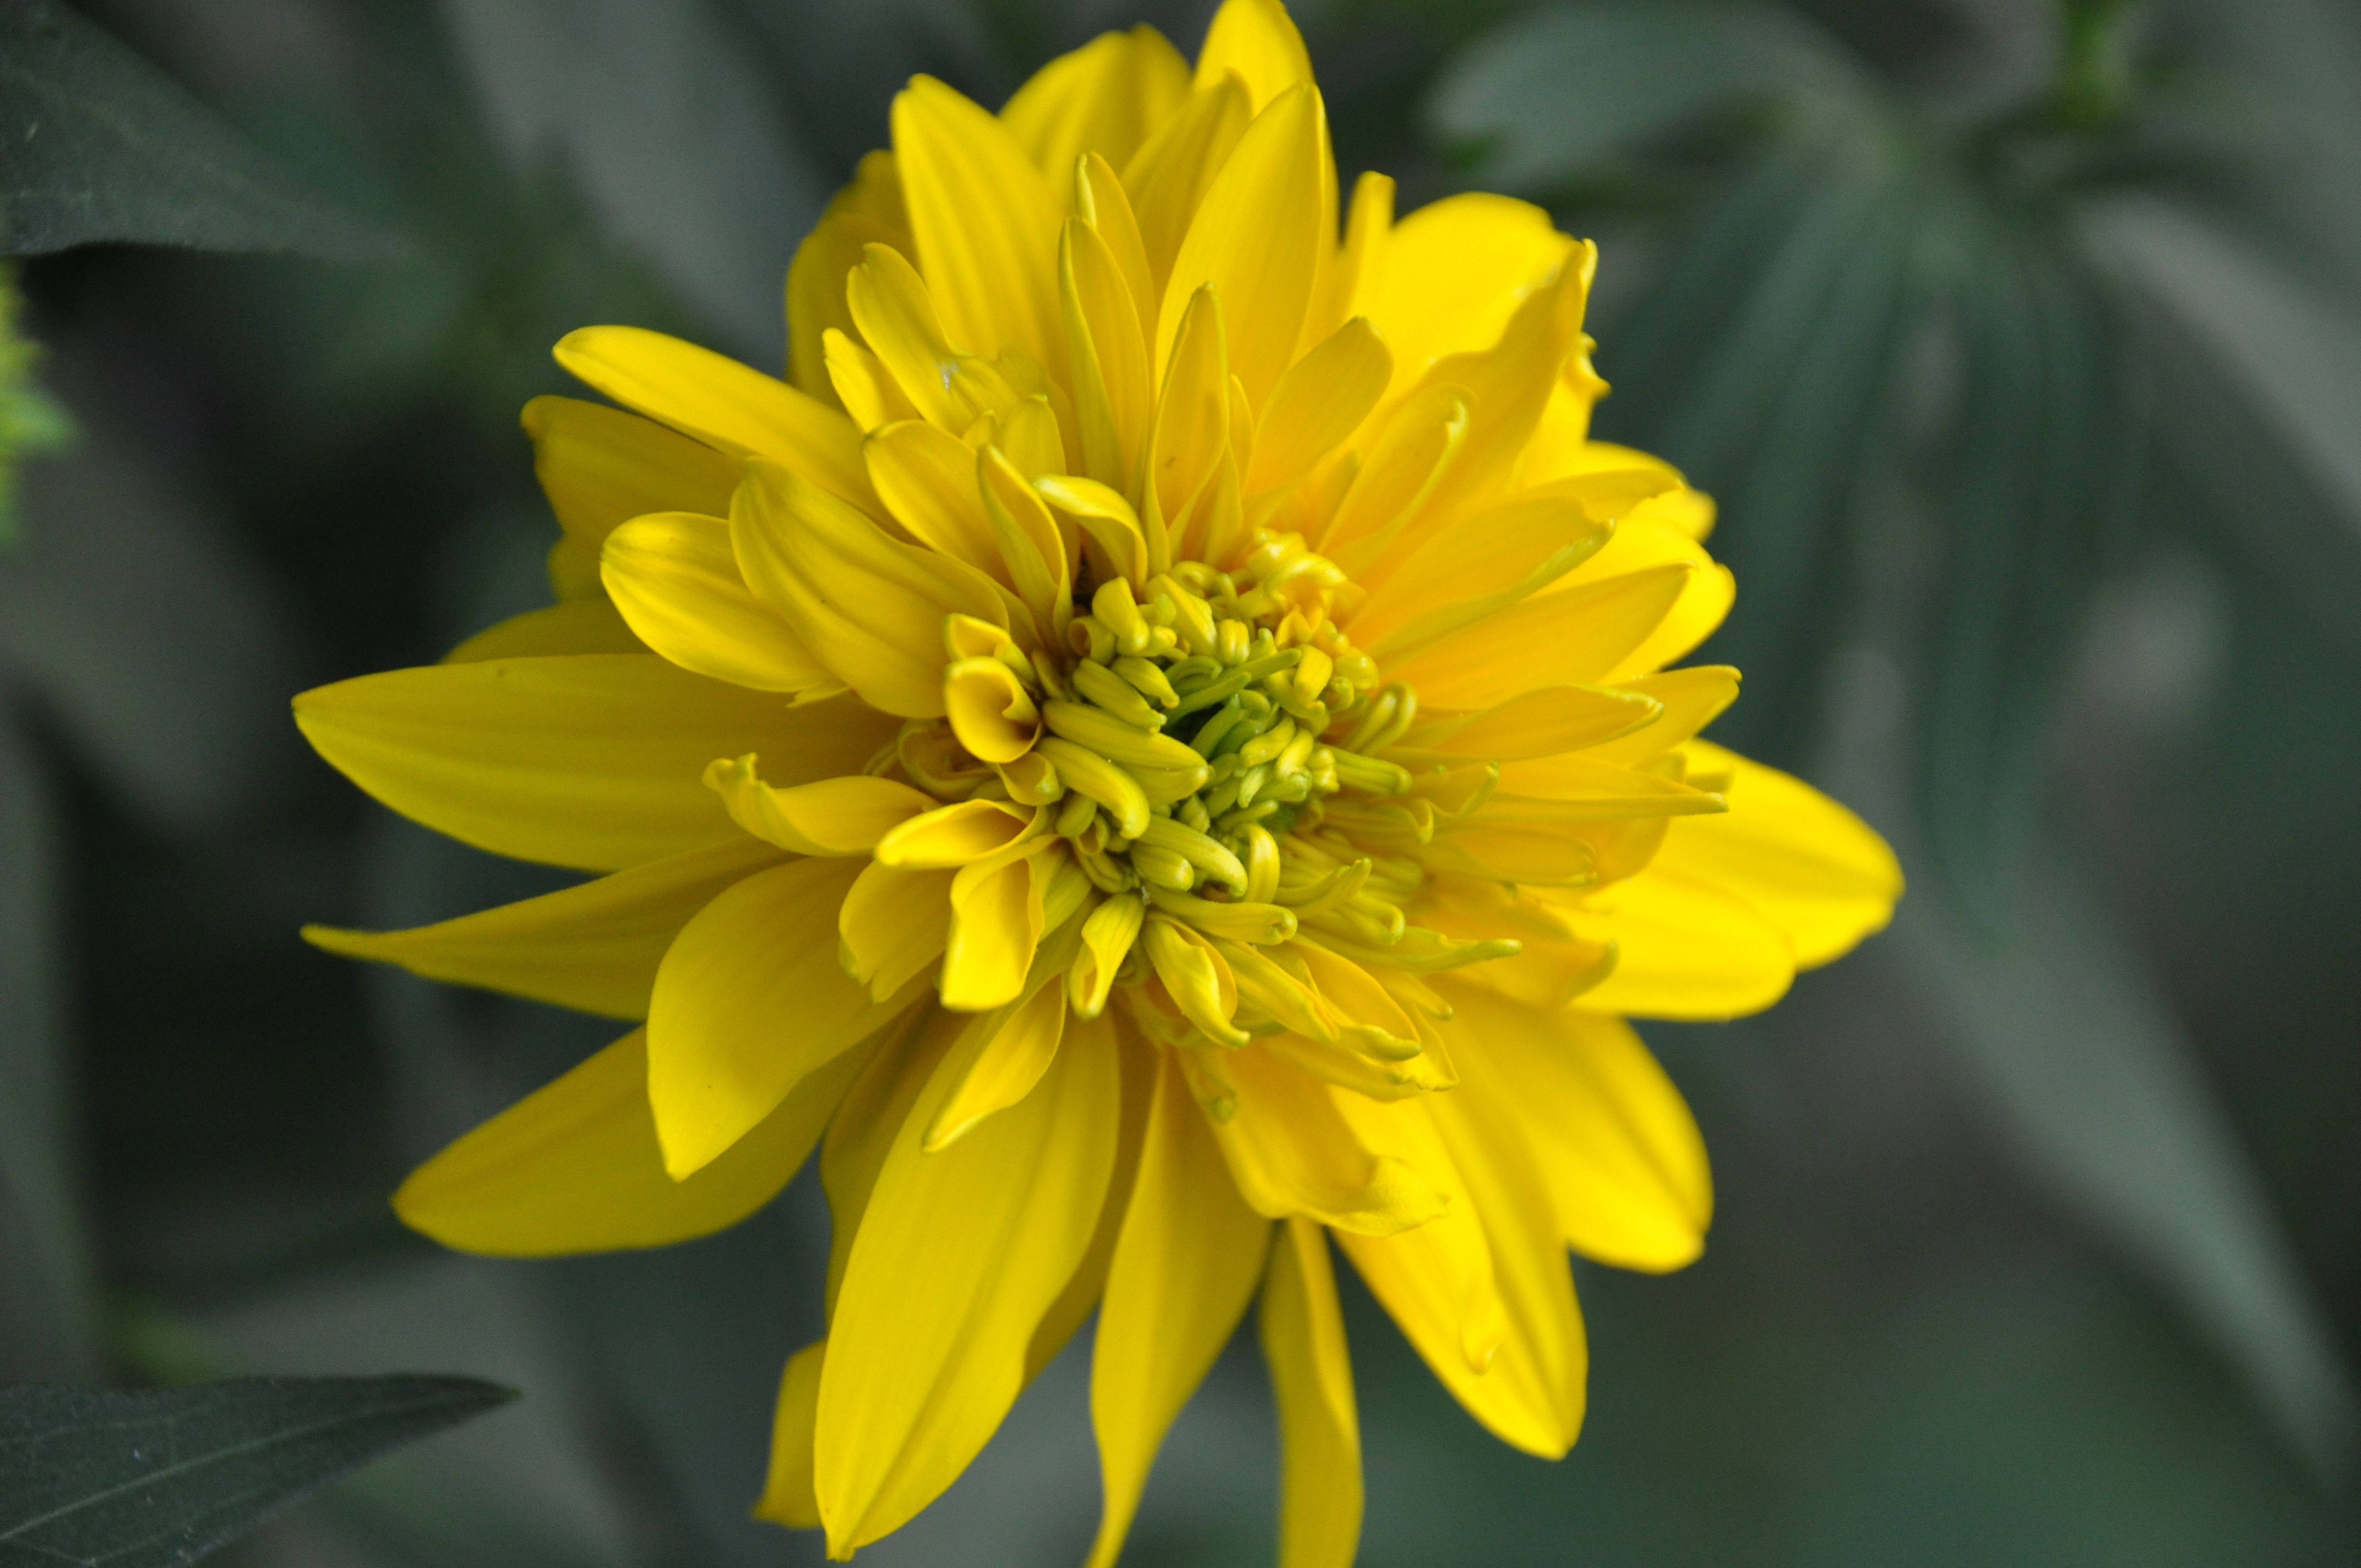
beach, landscape, tree, nature, forest, bird, light, cloud, plant, sky, white, hay, game, morning, flower, petal, animal, ship, pond, wild, green, reflection, tower, park, peace, blue, yellow, flora, baby, egg, wildflower, close up, birds, clouds, duck, turkey, goose, marine, photoshop, istanbul, beautiful, entertainment, macro photography, natural turkey, flowering plant, daisy family, izmir, schema, keeler, plant stem, land plant